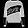
Label: Pullover